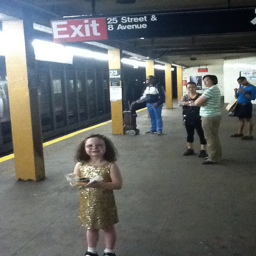
A child stands underneath a sign in the subway.
The young girl in the gold dress is waiting.
A group of people stand in a train station, young girl in the foreground.
A girl in a sequined dress standing in a train station.
A young girl waiting at a train depot with adults in the background.